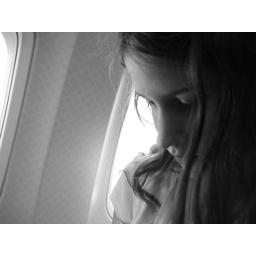
Kath took this one on the plane to Canada, but I put it in black &amp;amp; white.